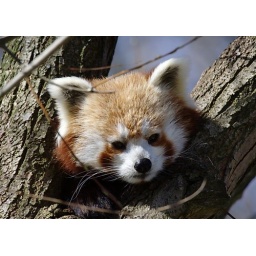
Red Panda sitting in a tree